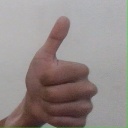
अक्षर: थ